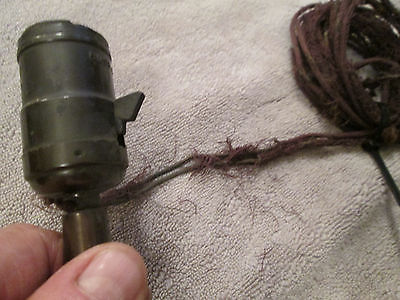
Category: table